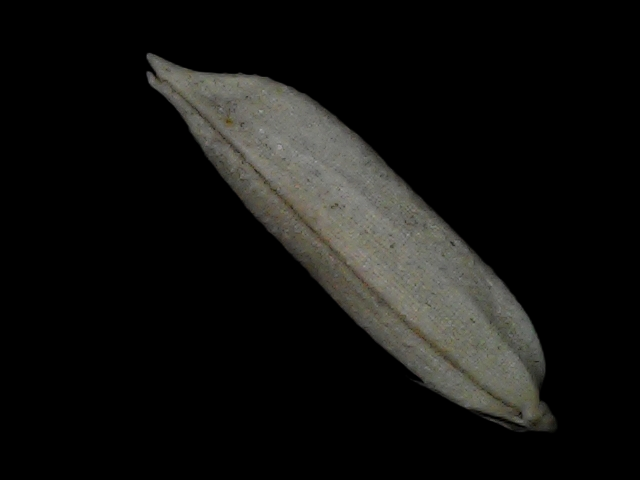
Rice variety: Bd57